Distelhäuser Brewery

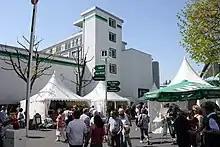
Distelhäuser gourmet market (2010)

The brewery was founded in 1811 as "Brewery Womann" and acquired in 1876 by Ernst Bauer. The annual production is about 185,000 hectolitres (as at: May 2015). The raw materials used are traditionally mainly from the region of Tauber Franconia. Distelhäuser Beer is brewed in accordance with the German purity law ("Reinheitsgebot") of 1516, and the brewery is a founding member of the "Die Freien Brauer" (Independent Brewers) initiative, an association of medium-sized private breweries in Germany and Austria. As early as 1956 the brewery involved its staff in various forms in the profits.